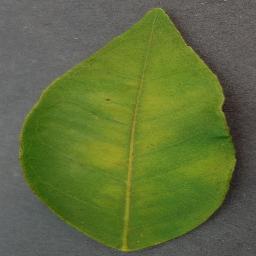
Label: Orange___Haunglongbing_(Citrus_greening)